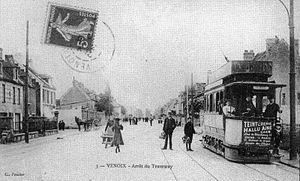
Le stade Claude-Mercier, plus connu sous le nom de stade de Venoix, est un stade vélodrome de Caen, situé dans le quartier Venoix.
Le tramway de Caen est un mode de transport en commun à voie métrique ayant fonctionné à Caen de 1901 à 1937. Il fait suite à un premier réseau de transport à traction hippomobile créé à la fin du XIXᵉ siècle. Le tramway est exploité par la compagnie générale de traction par le biais de la compagnie des tramways électriques de Caen. Pour des raisons de coût, le tramway est abandonné au profit de l'autobus en 1937.
Venoix est un quartier de l'ouest de Caen, après avoir été une commune indépendante jusqu'en 1952.